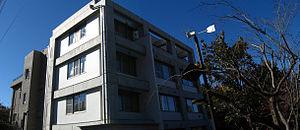
L'Université de Yamanashi est une université nationale japonaise, située à Kōfu dans la préfecture de Yamanashi.